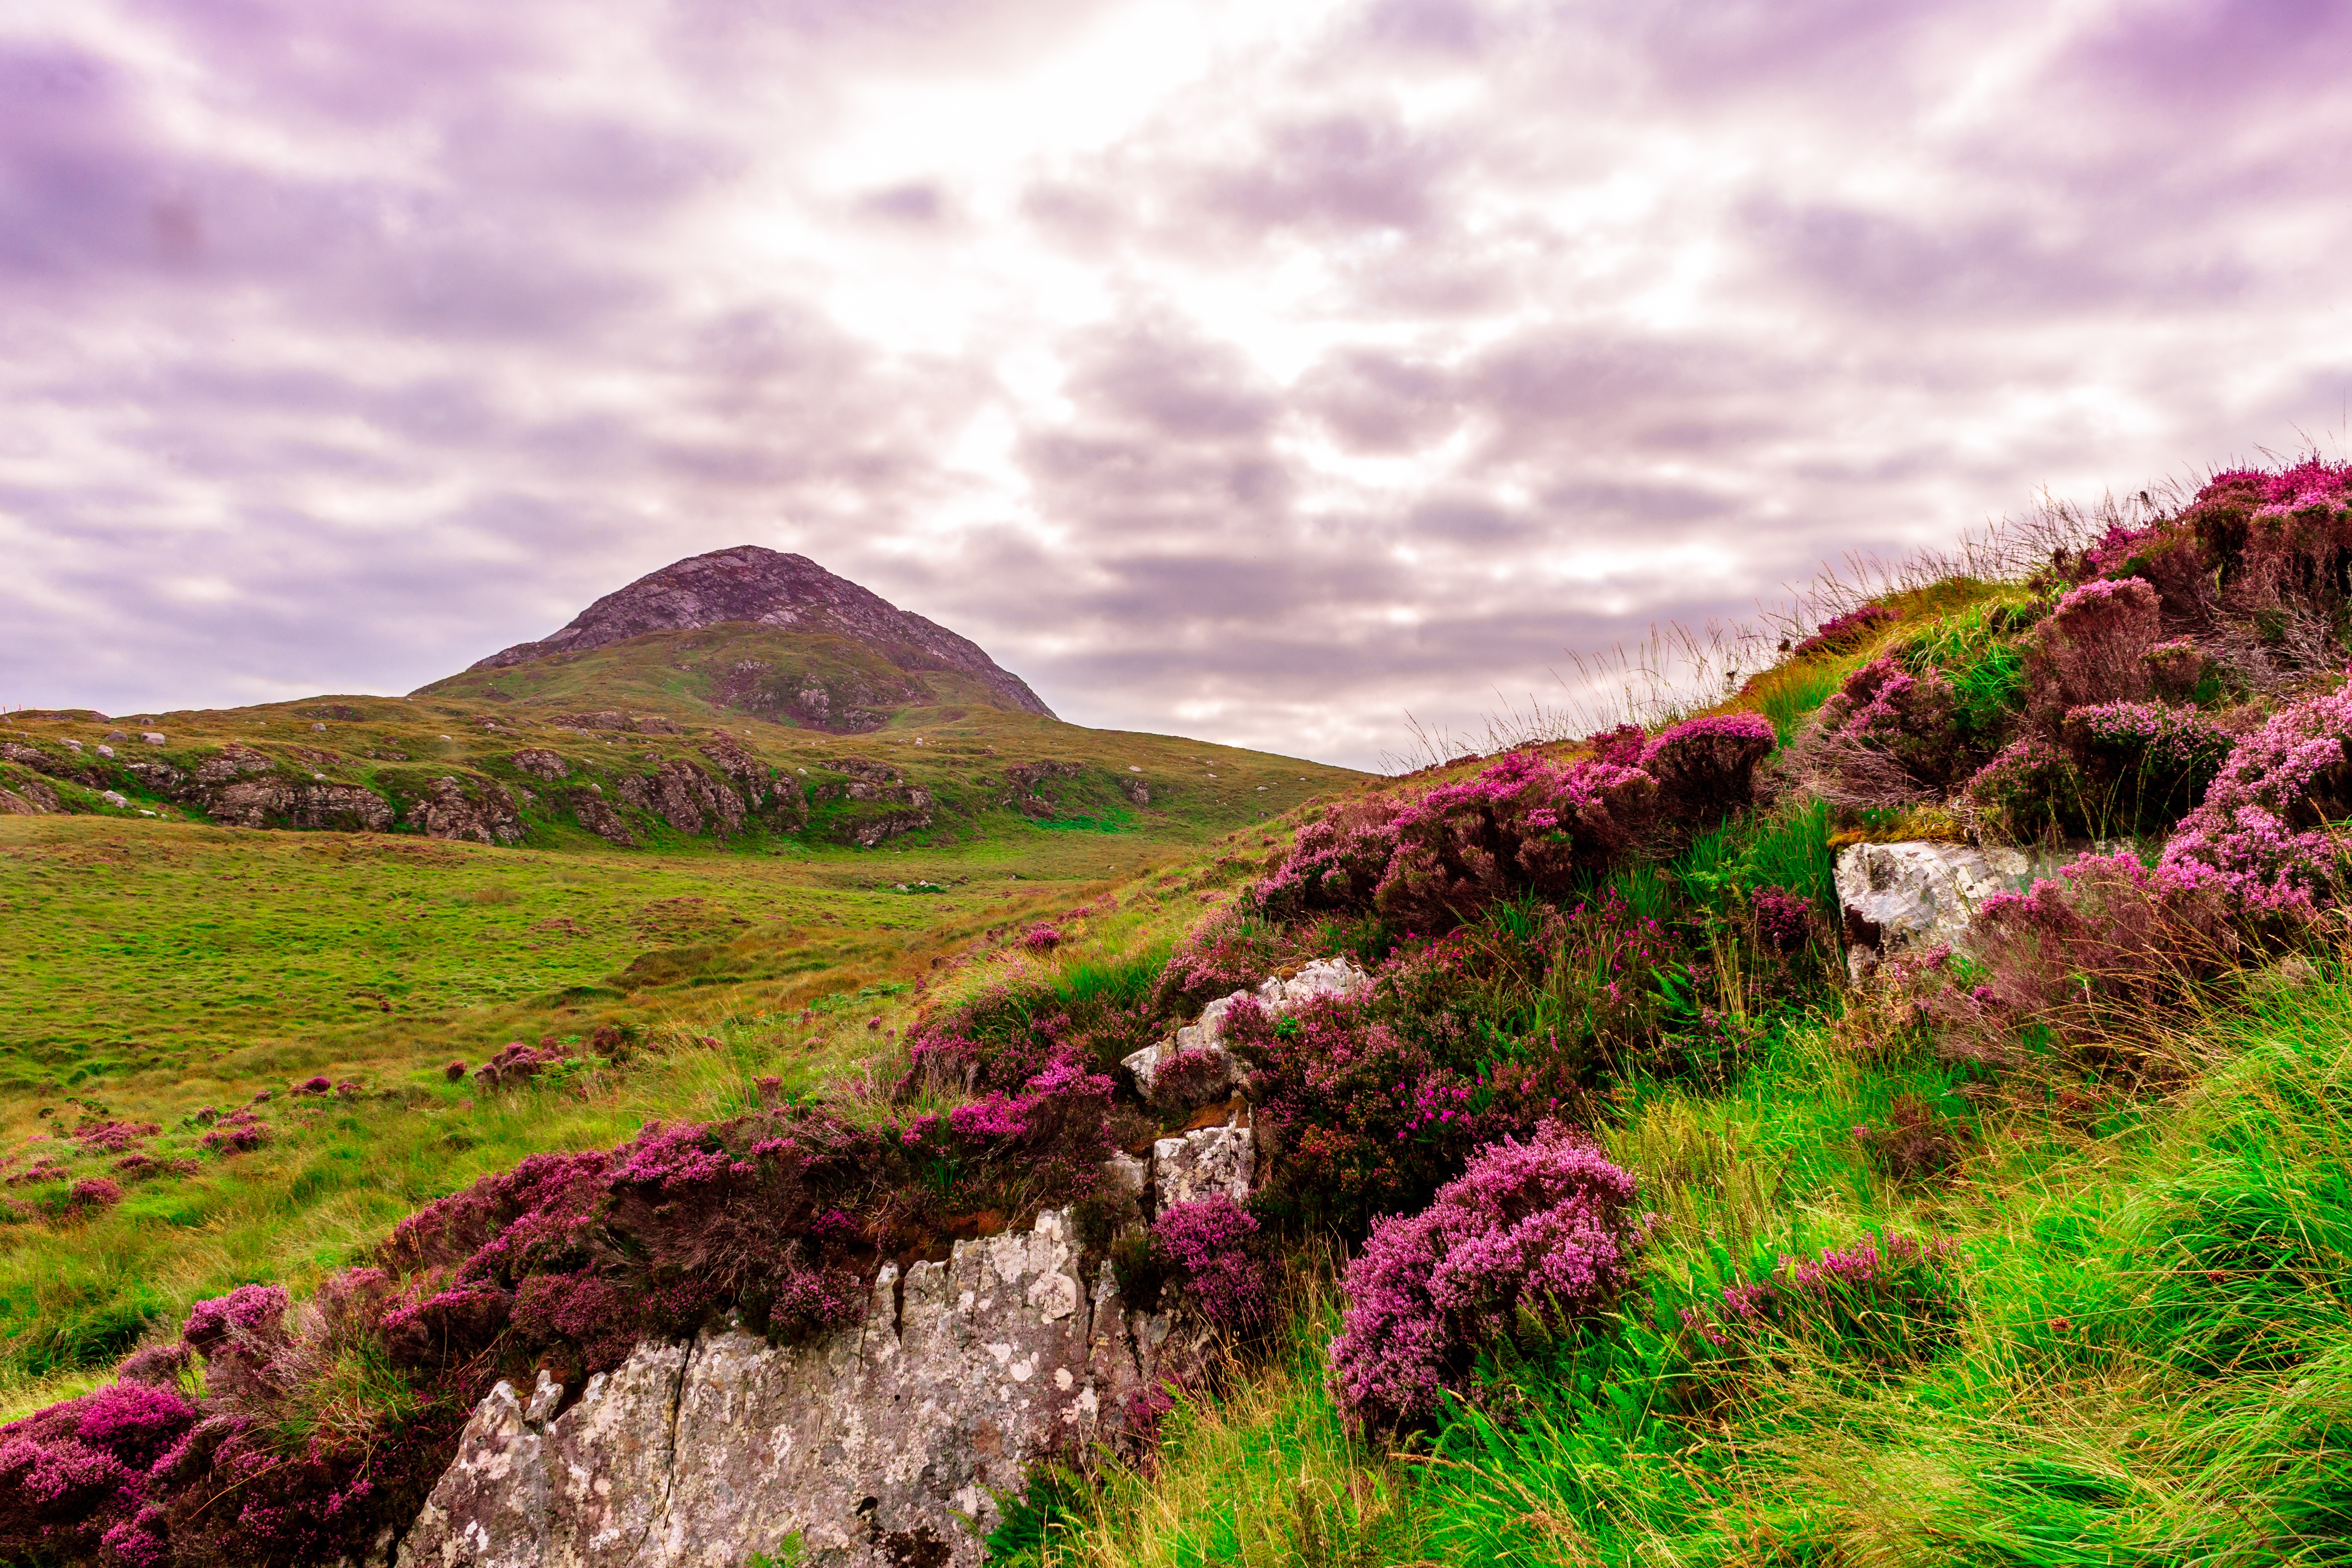
landscape, tree, nature, grass, rock, wilderness, mountain, cloud, plant, sky, field, meadow, prairie, sunlight, morning, hill, flower, dawn, stone, bush, green, color, rest, colorful, highland, terrain, national park, fern, wildflower, flowers, background image, clouds, background, outcrop, grassland, vegetation, escarpment, ireland, fantasy, fell, mood, idyll, tundra, morgenstimmung, irish, rural area, nature reserve, hill station, in the green, meteorological phenomenon, green meadow, mountainous landforms, computer wallpaper, ecoregion, shrubland, connemara, letterfrack, plant community, mount scenery